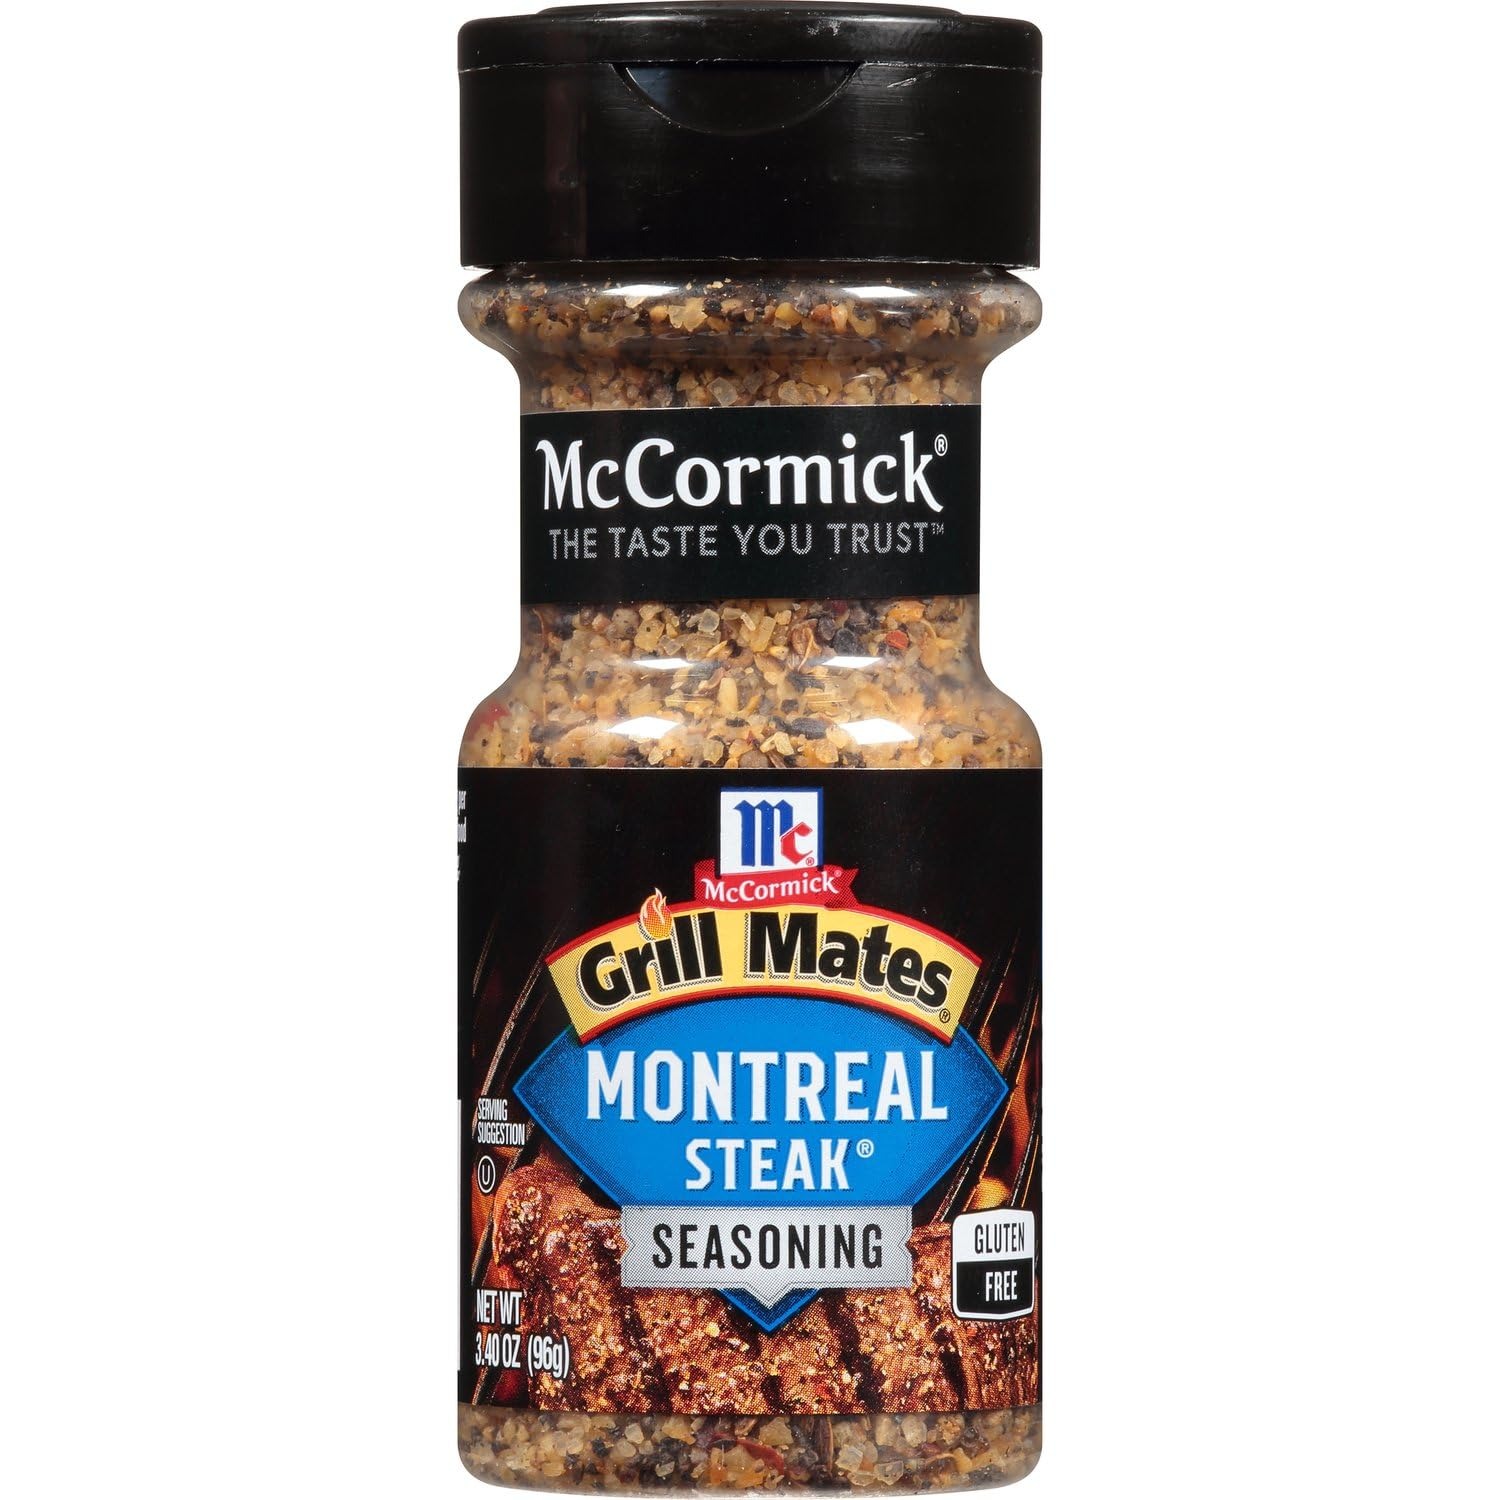
Item Name: McCormick Grill Mates Montreal Steak Seasoning (Pack of 4)
Bullet Point 1: Iconic blend features garlic, salt and paprika
Bullet Point 2: America’s #1 grilling seasoning, made with McCormick spices
Bullet Point 3: No MSG added, no artificial flavors
Bullet Point 4: Robust seasoning blend for bolder tasting steaks and burgers
Bullet Point 5: GRILLING TIP: Shake 1 tbsp of seasoning per 1 lb of steak burgers or pork before grilling or broiling
Bullet Point 6: Made with 16 Mesh Black Pepper
Product Description: Knock dinner out of the park with a shake of McCormick Grill Mates Montreal Steak Seasoning. Made with McCormick Spices including garlic paprika and coarsely ground pepper Montreal Steak Seasoning adds bold flavor to steaks burgers and pork that’ll have your guests asking for more Grill Master. It just takes one tablespoon of seasoning per pound of meat to turn a simple meal into a mouthwatering event. This McCormick Grill Mates Montreal Steak Seasoning is in a Plastic bottle that is 3.4 ounces. Store this shelf-stable item at an ambient temperature. (Pack of 4)
Value: 3.4
Unit: Ounce

Price: 2.38